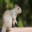
Label: squirrel